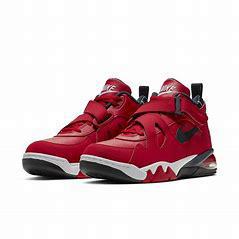
Brand: Nike
Model: Air Force Max